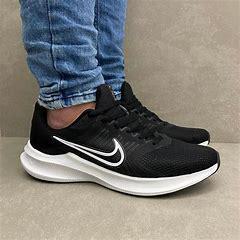
Brand: Nike
Model: Downshifter 11